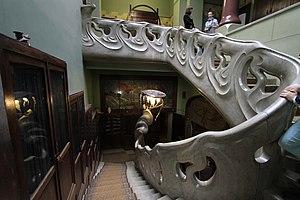
Maison Ryabushinsky. Escalier